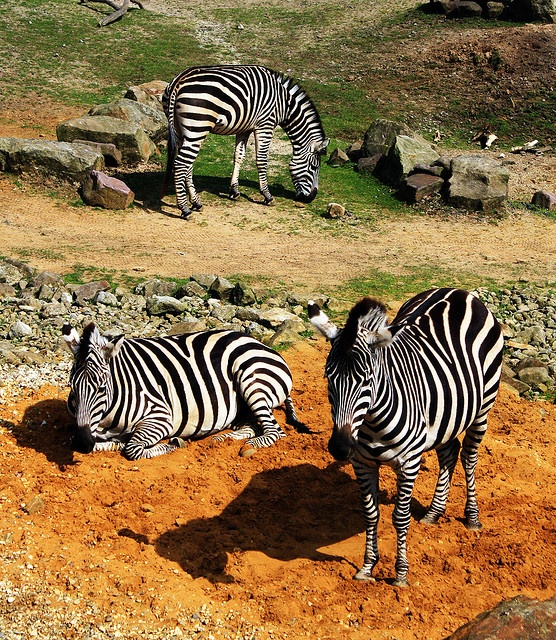
there are two zebras standing and one zebra laying down
Zebras are seen in the ground with scanty grass.
Three zebras are standing in an open area
A group of zebra standing next to each other on a dirt field.
Several adult zebras lounging in their natural habitat.